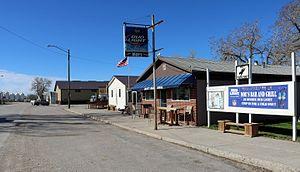
New Underwood est une municipalité américaine située dans le comté de Pennington, dans l'État du Dakota du Sud. Selon le recensement de 2010, elle compte 660 habitants. La municipalité s'étend sur une superficie de 1,01 milles carrés.